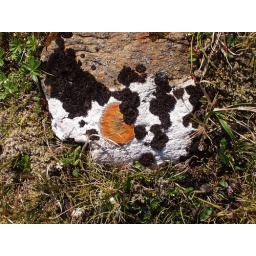
This rock has a good taste in color combination: Black and white and just a little bit of red.